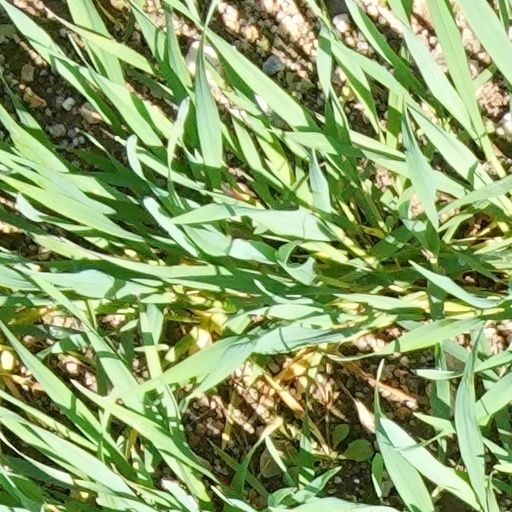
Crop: wheat